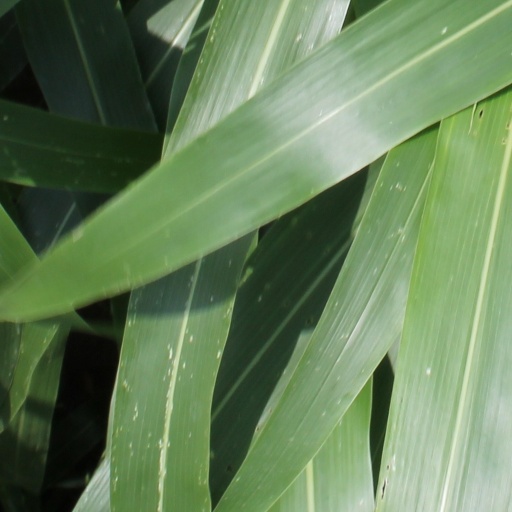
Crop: sorghum